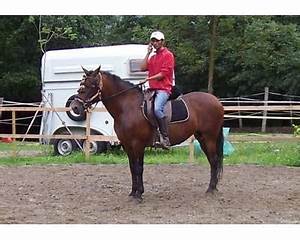
Label: horse